Charles W. Nibley

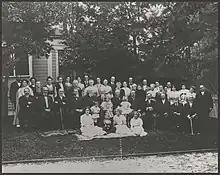
Charles Nibley, second from the left of the seated row of men, in front of the house of J.G. McDonald in 1911

Nibley was called as the presiding bishop of the Church of Jesus Christ of Latter-day Saints in December 1907 by Joseph F. Smith, with whom he had served in England a few decades earlier. It was during Nibley's term as presiding bishop that the LDS Church built the Hotel Utah.